Aumelas

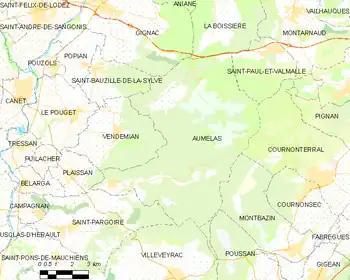
Map

The neighboring communes are La Boissière to the north, Saint-Paul-et-Valmalle to the northeast, Cournonterral to the east, Montbazin to the east-southeast, Saint-Pargoire and Villeveyrac to the south, Plaissan to the southwest, Saint-Bauzille-de-la-Sylve and Vendémian to the west and Gignac to the northwest.